RAF Benson

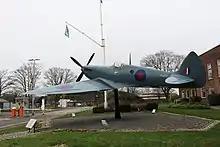
A replica Supermarine Spitfire PR.Mk XI which acts as RAF Benson's gate guardian

RAF Benson is also home to the Grob Tutor T1 light training aircraft of the Oxford University Air Squadron and No. 6 Air Experience Flight. The units offer basic flying training to University undergraduates and graduates and encourage members to embark upon a career in the RAF.